Ralph Hospital

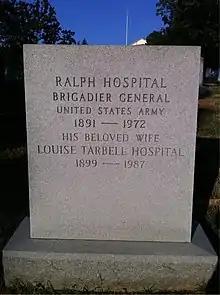
Grave at Arlington National Cemetery

Hospital's awards include the Silver Star, Legion of Merit, Bronze Star Medal, Army Commendation Medal, and the Italian Medal for Military Valor.